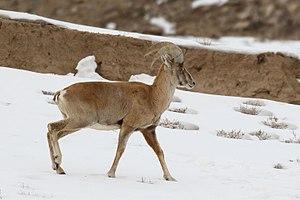
Urial (Ovis vignei) Ladakh, India
L'Urial est un mouflon sauvage vivant dans l'est de l'Iran, en Asie centrale, en Afghanistan, au Pakistan et dans l'ouest de l'Inde.